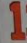
Number: 1